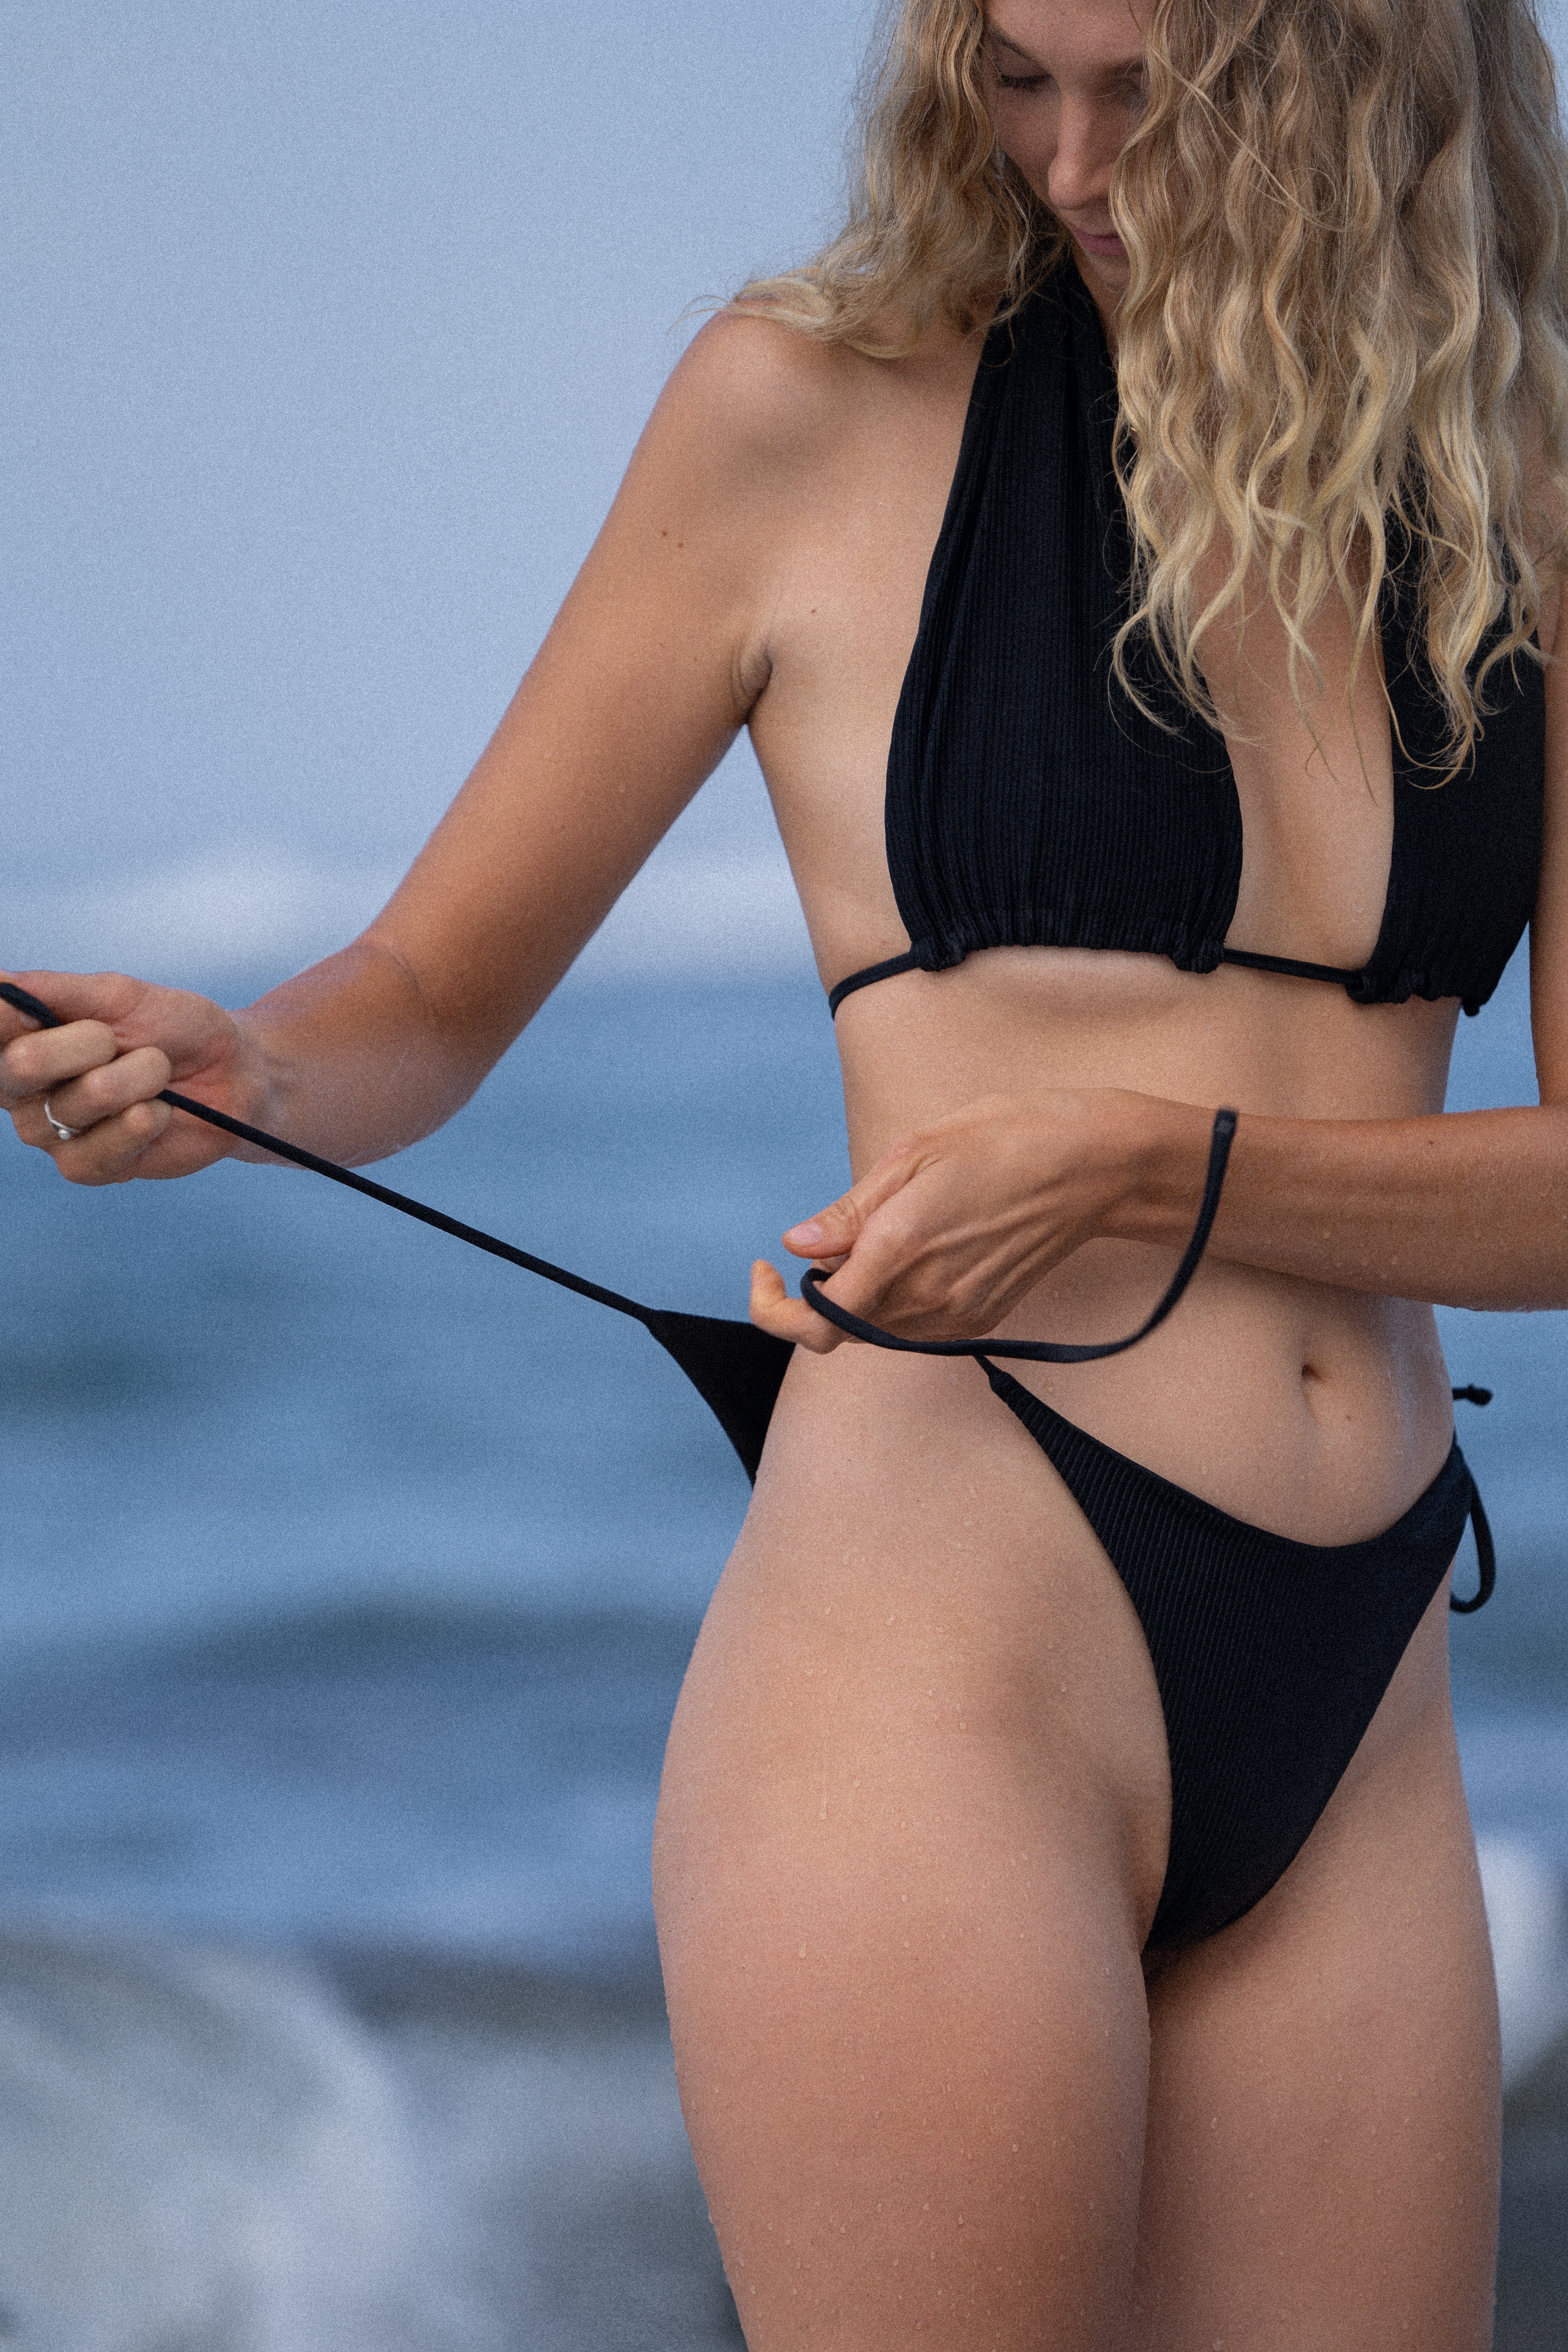
woman, joint, swimsuit top, hand, shoulder, leg, lingerie top, muscle, swimsuit bottom, swimwear, human body, undergarment, thigh, lingerie, waist, underpants, finger, briefs, knee, chest, brassiere, trunk, abdomen, bikini, elbow, human leg, beauty, long hair, blond, electric blue, sunglasses, navel, sky, brown hair, swim brief, art model, sun tanning, photo shoot